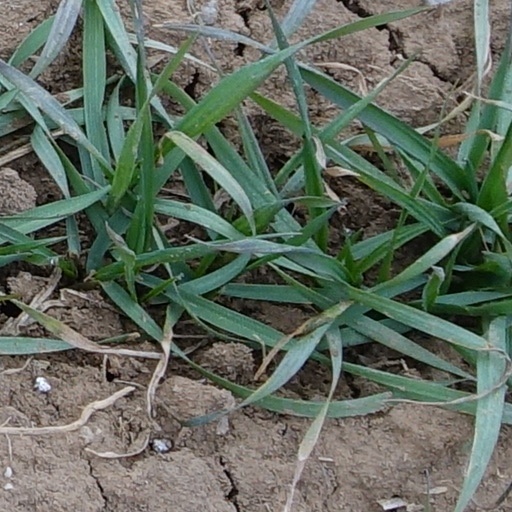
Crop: wheat